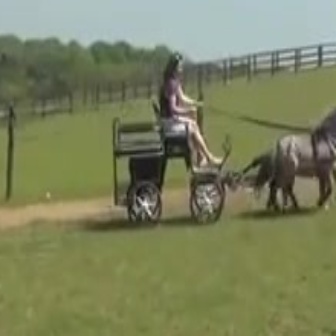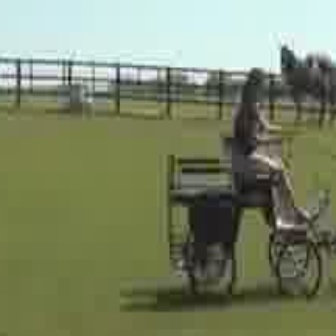
  Please identify the target specified by the bounding box [109,102,228,221] in the first image and locate it in the second image. Return the coordinates in [x_min,y_min,x_max,y_max] format.
Answer: [164,139,323,298]